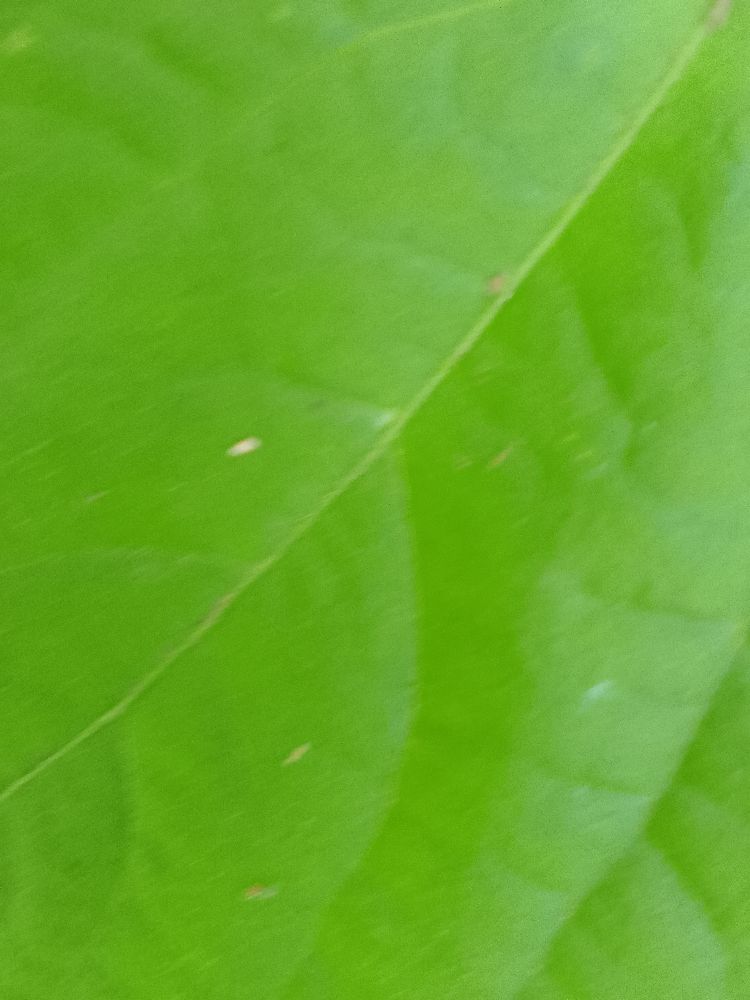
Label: healthy